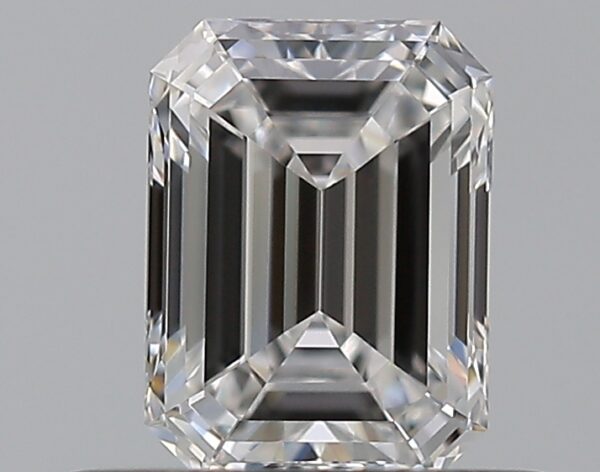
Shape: emerald
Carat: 0.55
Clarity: IF
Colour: D
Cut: EX
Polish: EX
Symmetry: VG
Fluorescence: N
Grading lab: GIA
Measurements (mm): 5.5 x 4.07 x 2.65